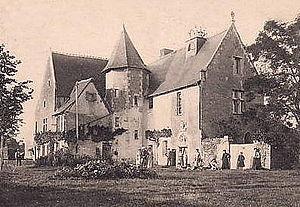
Limeray est une commune française du département d'Indre-et-Loire, en région Centre-Val de Loire, à égale distance de Blois et de Tours, et à 5 km en amont d'Amboise.